The Barbarian Invasions

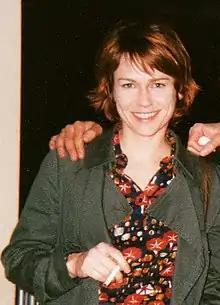
Marie-Josée Croze received positive reviews for her performance, as well as the Cannes Best Actress Award and Genie Award for Best Supporting Actress.

"The Barbarian Invasions" has received positive reviews from numerous critics. Review aggregator Rotten Tomatoes reports an 81% approval rating based on 134 reviews, with an average rating of 7.2/10. Metacritic reports that the film has an average score of 70 out of 100, based on 34 critics, indicating "generally favorable reviews".